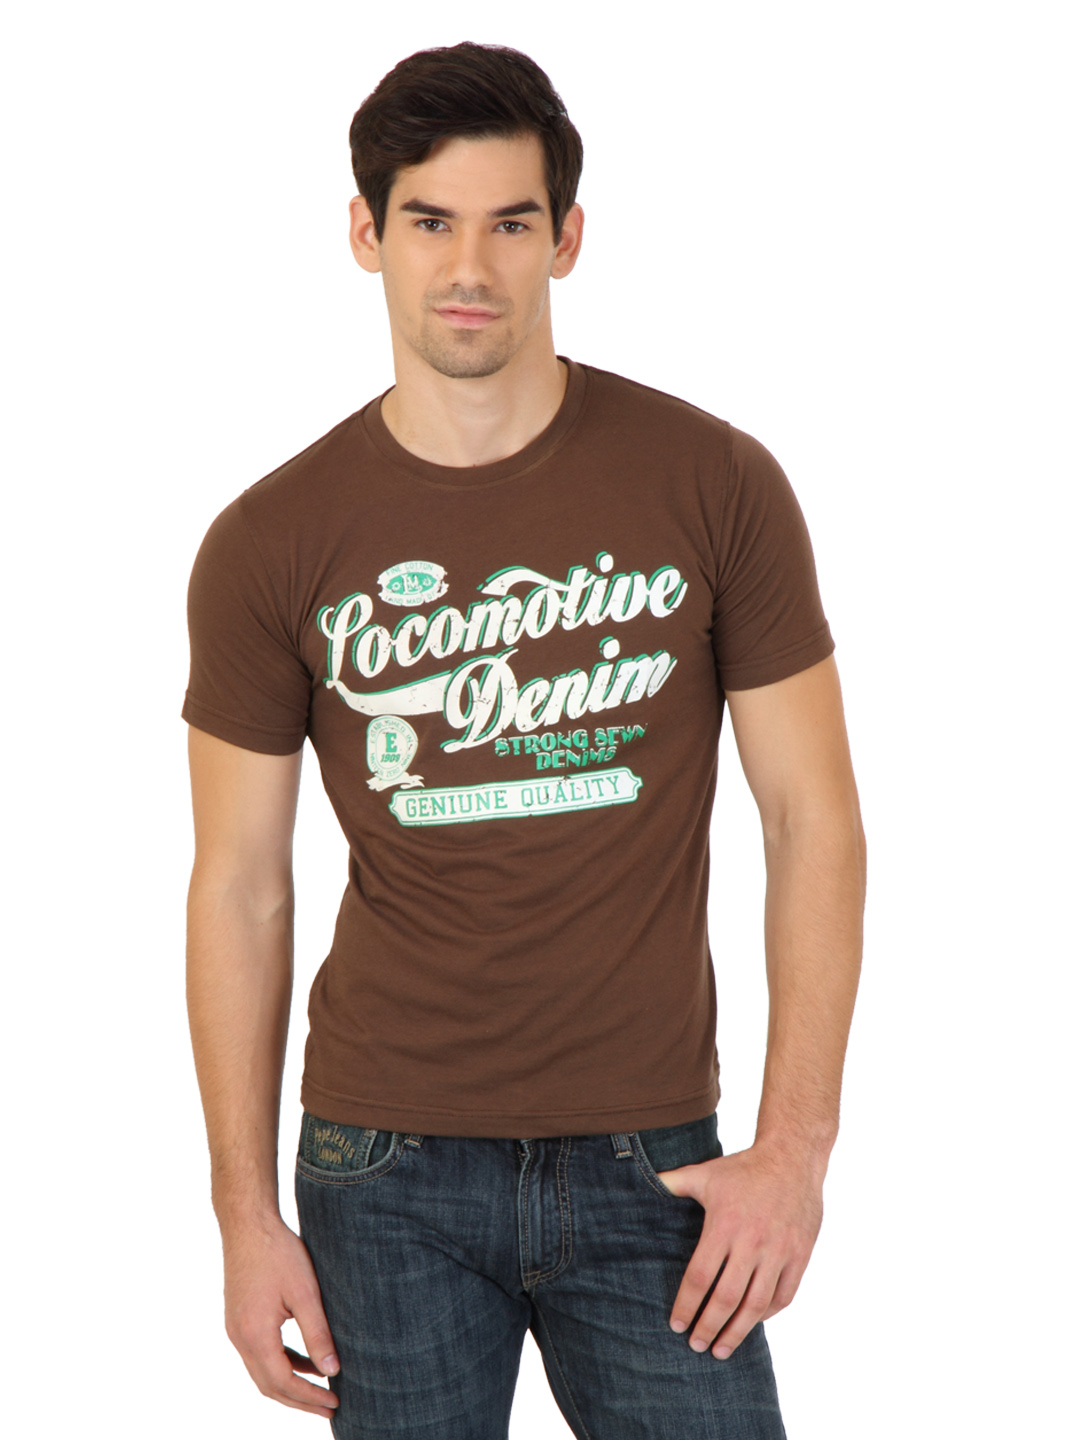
Locomotive Brown Printed T-Shirt
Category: Apparel / Topwear / Tshirts
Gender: Men
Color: Brown
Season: Fall 2012
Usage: Casual